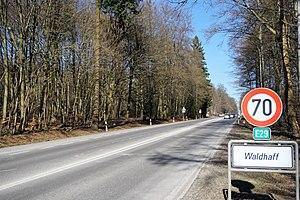
Niederanven, lieu-dit Waldhaff (Waldhof).
Waldhof est un lieu-dit de la commune luxembourgeoise de Niederanven située dans le canton de Luxembourg.